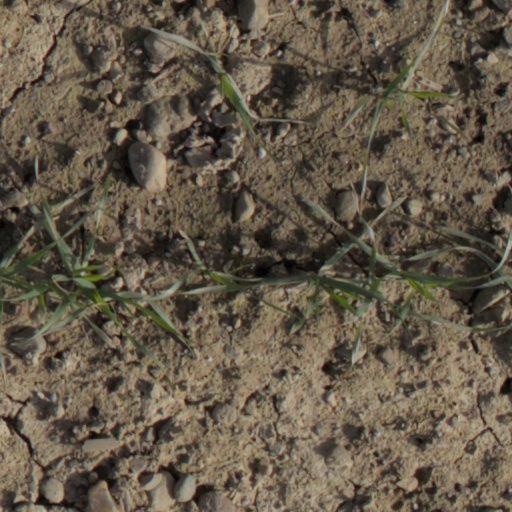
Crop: wheat